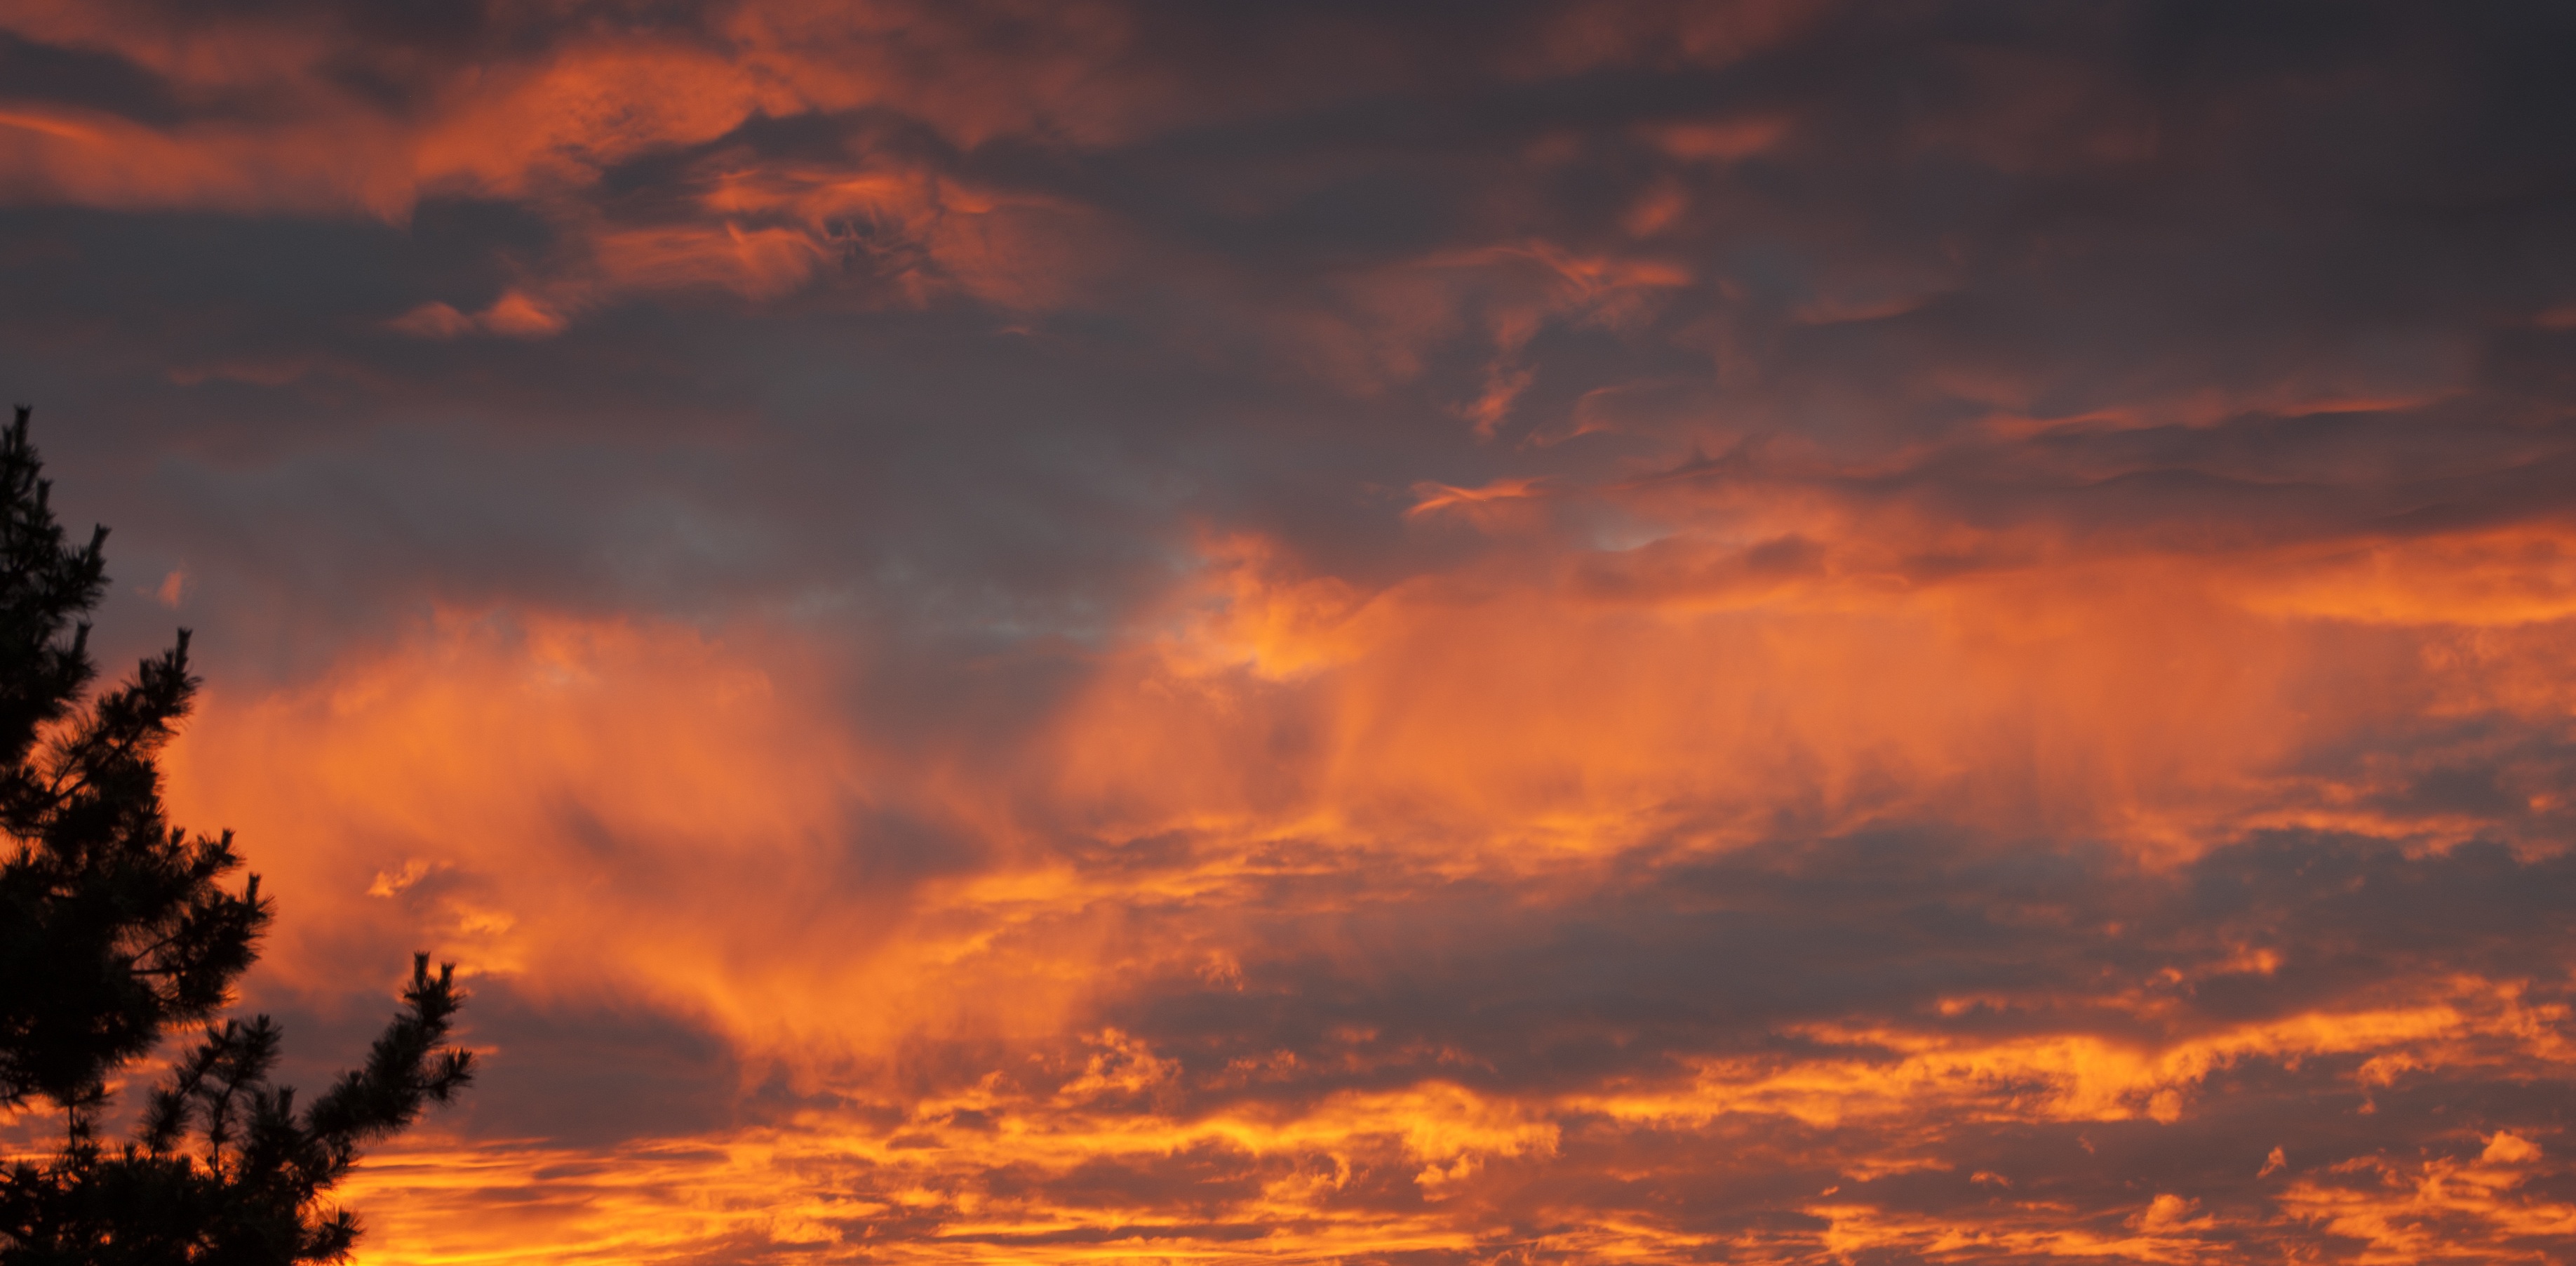
horizon, cloud, sky, sunrise, sunset, sunlight, morning, dawn, atmosphere, dusk, evening, red orange sky, clouds, afterglow, meteorological phenomenon, blazing sky, orange red sky, red sky at morning